Aouzou Strip

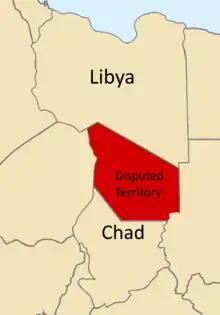
The territorial dispute between Libya and Chad which included the Aouzou Strip. Libya called the disputed area the Borderlands.

Claimed to be rich in uranium deposits, the area was the cause of dispute of Chad with Libya, which led to a war between the two countries. In 1973, Libya engaged in military operations in the Aouzou Strip to gain access to minerals and to use it as a base of influence in Chadian politics. This ultimately resulted in the Chadian–Libyan conflict. Libya then claimed an area it called the Borderlands which included the Aouzou Strip.